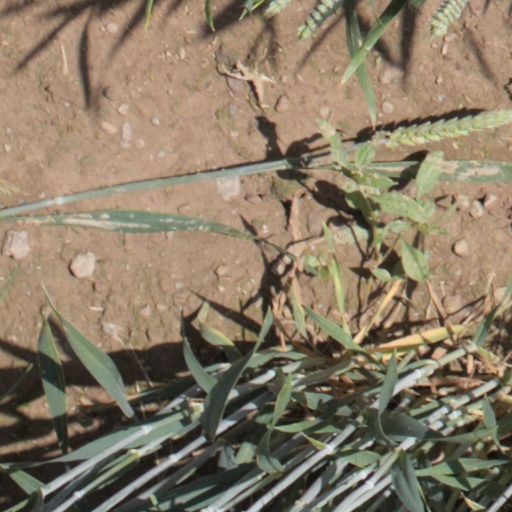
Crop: wheat